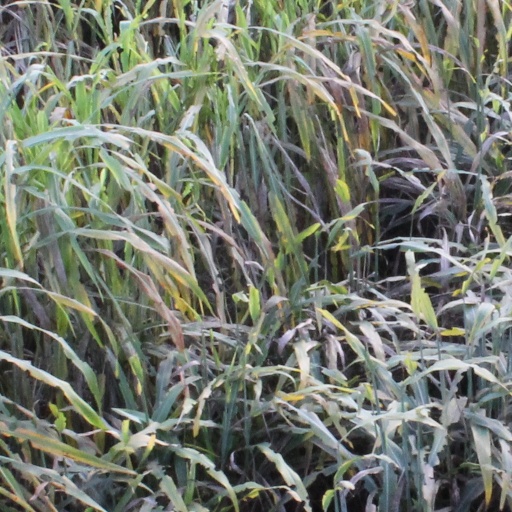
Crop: sorghum